First Battle of Gaza

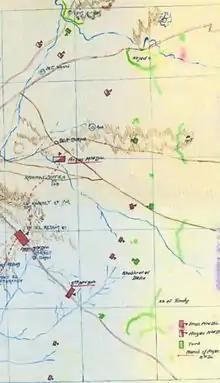
Positions of the mounted screen (in red) and hostile forces (in green) at 14:00

Gaza was now completely surrounded and, following Desert Column's orders, the 53rd (Welsh) Division, which had not seen action since the Gallipoli campaign, made a direct attack from the south and east towards Ali Muntar. Their 160th Brigade advanced towards Esh Sheluf to get into position by 08:30, with the 158th (North Wales) Brigade advancing towards Mansura, while the 159th (Cheshire) Brigade, which had crossed the wadi by 08:25, had to wait an hour before Dallas ordered them to Mansura to support the 158th Brigade. This delay meant that the 159th could not get into position to take part in the attack until noon. Dallas "had not yet decided" what to do with the 159th. While he met with his brigadiers at the 158th Brigade's headquarters at 10:15, to discuss detailed arrangements of the attack, he was out of communication with Chetwode. This lasted for two hours while his headquarters was moved forward. Dallas contacted Chetwode at 10:50, blaming the delay on the difficulty of bringing the artillery forward, but confirmed he would be ready to launch the attack at 12:00. Due to communication breakdown, Dallas was unaware of the position of the artillery. He had phoned Desert Corps at "10.4" [sic] to be told that the 161st (Essex) Brigade and the 271st RFA were at Sheikh Nebhan. However, they had moved to an exposed position at El Burjabye before finding a covered position in the valley between the Burjabye and Es Sire Ridges. The artillery was in fact already in position and had begun firing at 10:10, although communications had not been established with headquarters. Fog has also been blamed for the delayed infantry attack. The artillery bombardment began at 12:00, although there was no artillery program, and the Ottoman defences had not been identified.